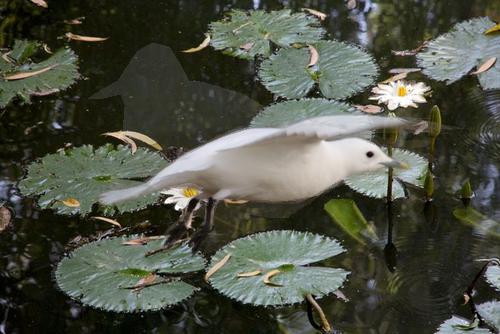
Bird species: Ivory_Gull
Bird type: waterbird
Background: water